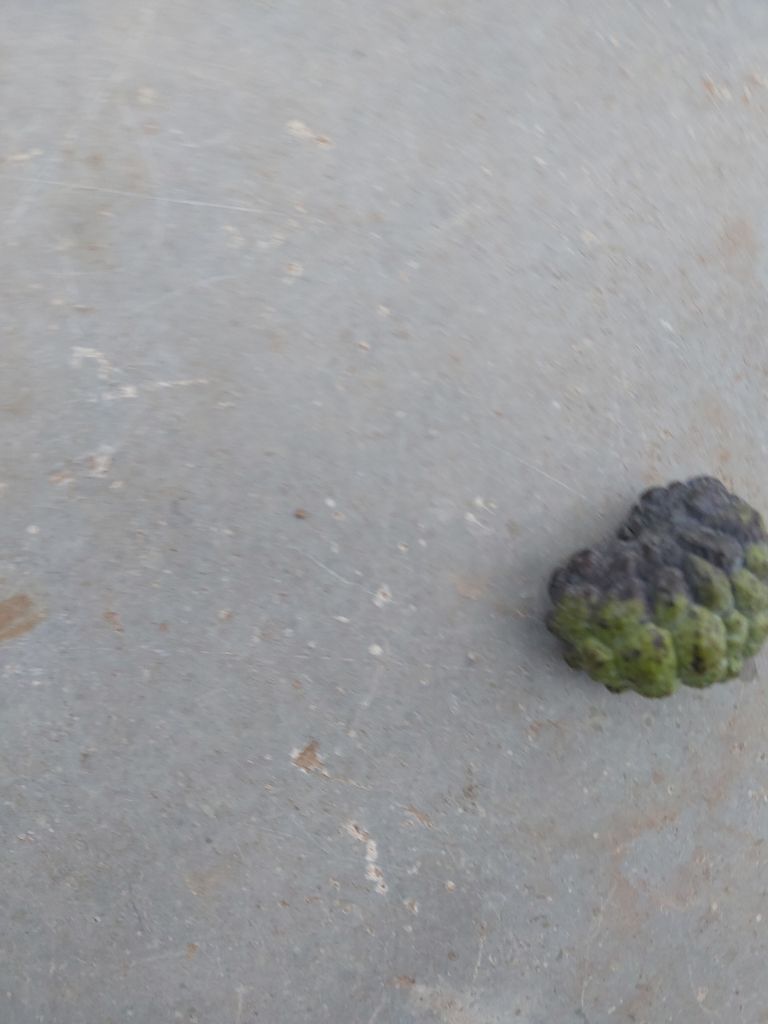
Disease label: Blank Canker